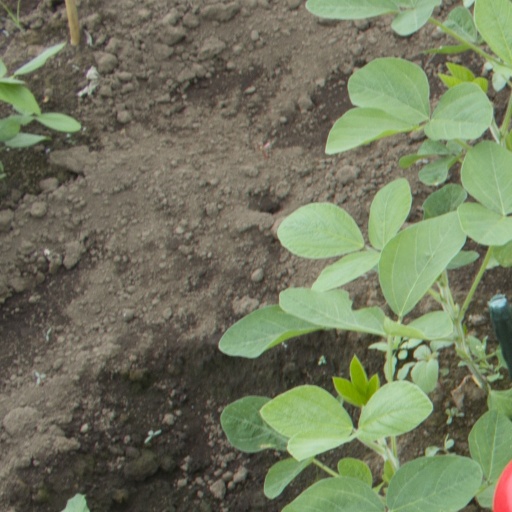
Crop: soybean